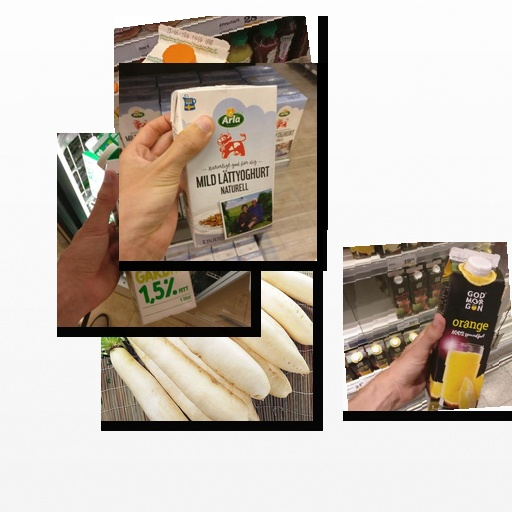
Food items: natural_low_fat_yogurt, milk, orange_juice, mandarin_juice, radish